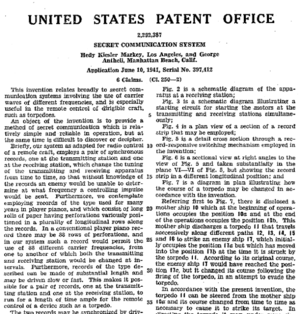
Hedy Lamarr, née Hedwig Kiesler le 9 novembre 1914 à Vienne et morte le 19 janvier 2000 à Casselberry, est une actrice, productrice de cinéma et inventrice autrichienne naturalisée américaine.